Keegan Connor Tracy

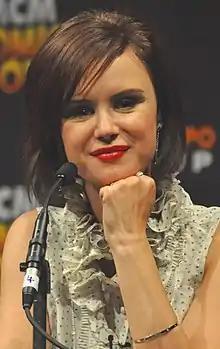
Tracy in 2013

Keegan Connor Tracy (born December 3, 1971) is a Canadian actress, author and director. She earned recognition for her roles in the comedy-drama series "Beggars and Choosers" (1999–2000) and the supernatural horror films "Final Destination 2" (2003) and "White Noise" (2005).